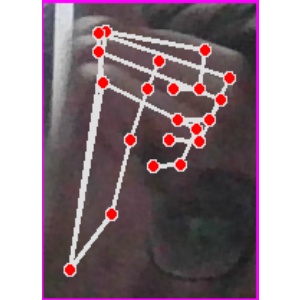
अक्षर: ट